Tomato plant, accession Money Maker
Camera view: horizontal (90 deg, fisheye); turntable rotation: 180 degrees
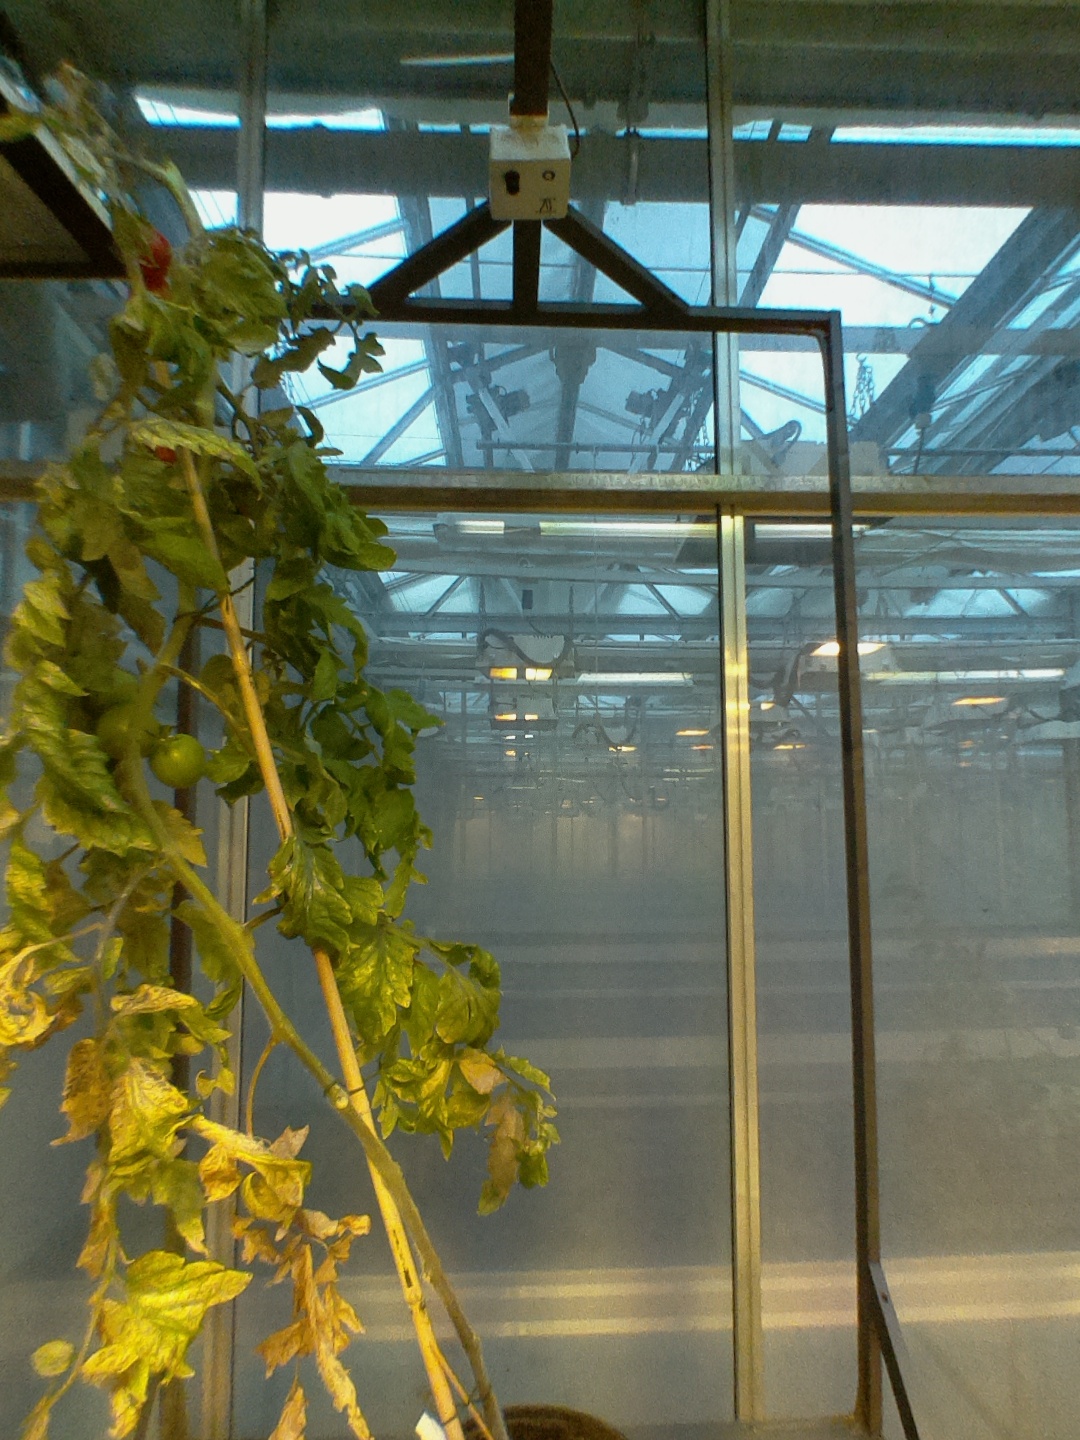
BBCH growth stage 84: 40%-50% of fruits show typical fully ripe color